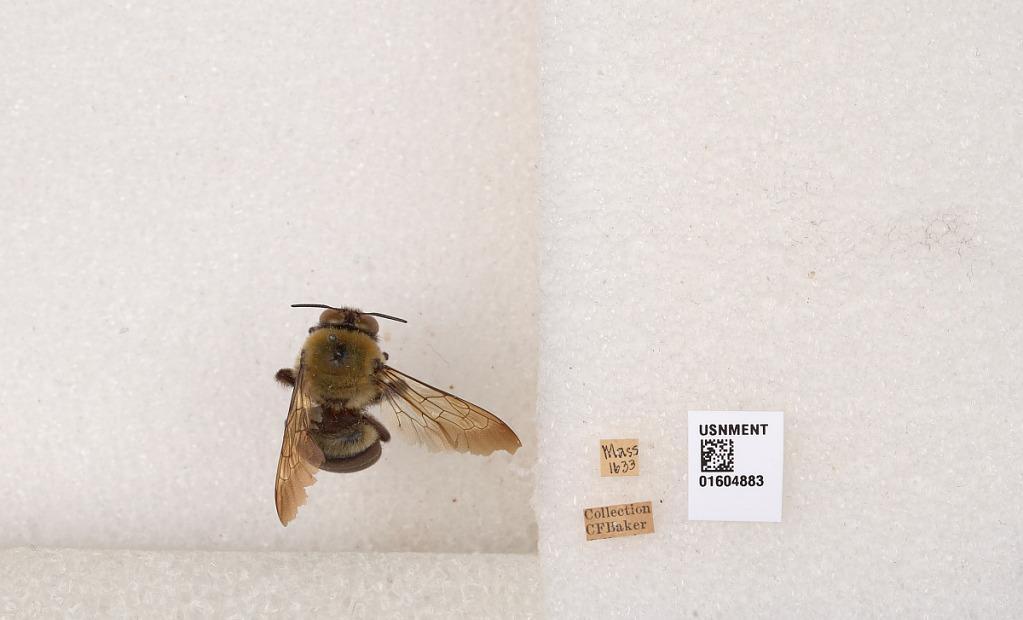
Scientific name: Xylocopa (Xylocopoides) virginica virginica (Linnaeus)